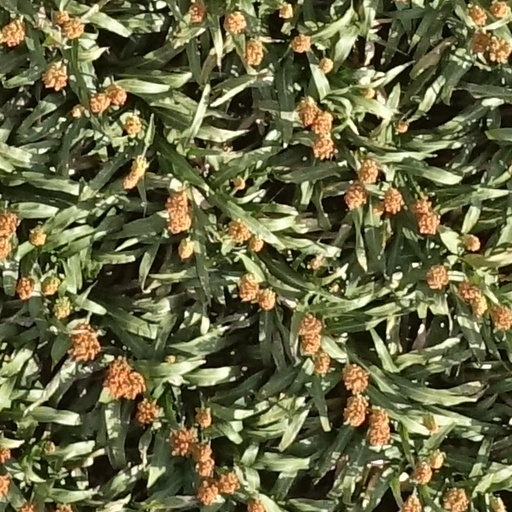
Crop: sorghum